Tom and Jerry's Giant Adventure

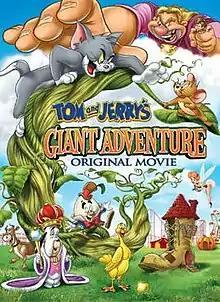
DVD cover

Tom and Jerry's Giant Adventure is a 2013 animated fantasy comedy direct-to-video film starring Tom and Jerry, produced by Warner Bros. Animation. Tom and Jerry are the faithful servants of Jack, son of the founder of a struggling storybook amusement park that gets a much-needed boost thanks to some mysterious magical beans.